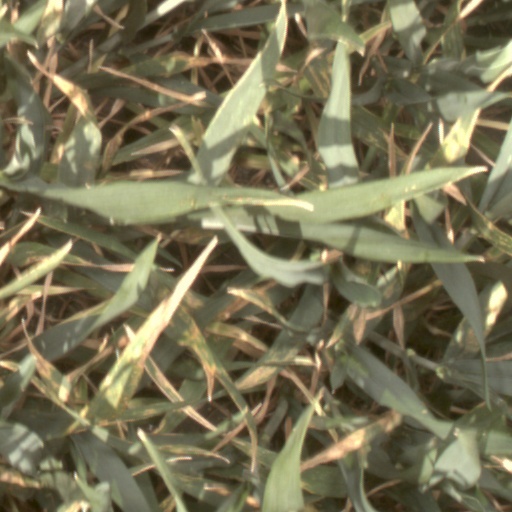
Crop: wheat